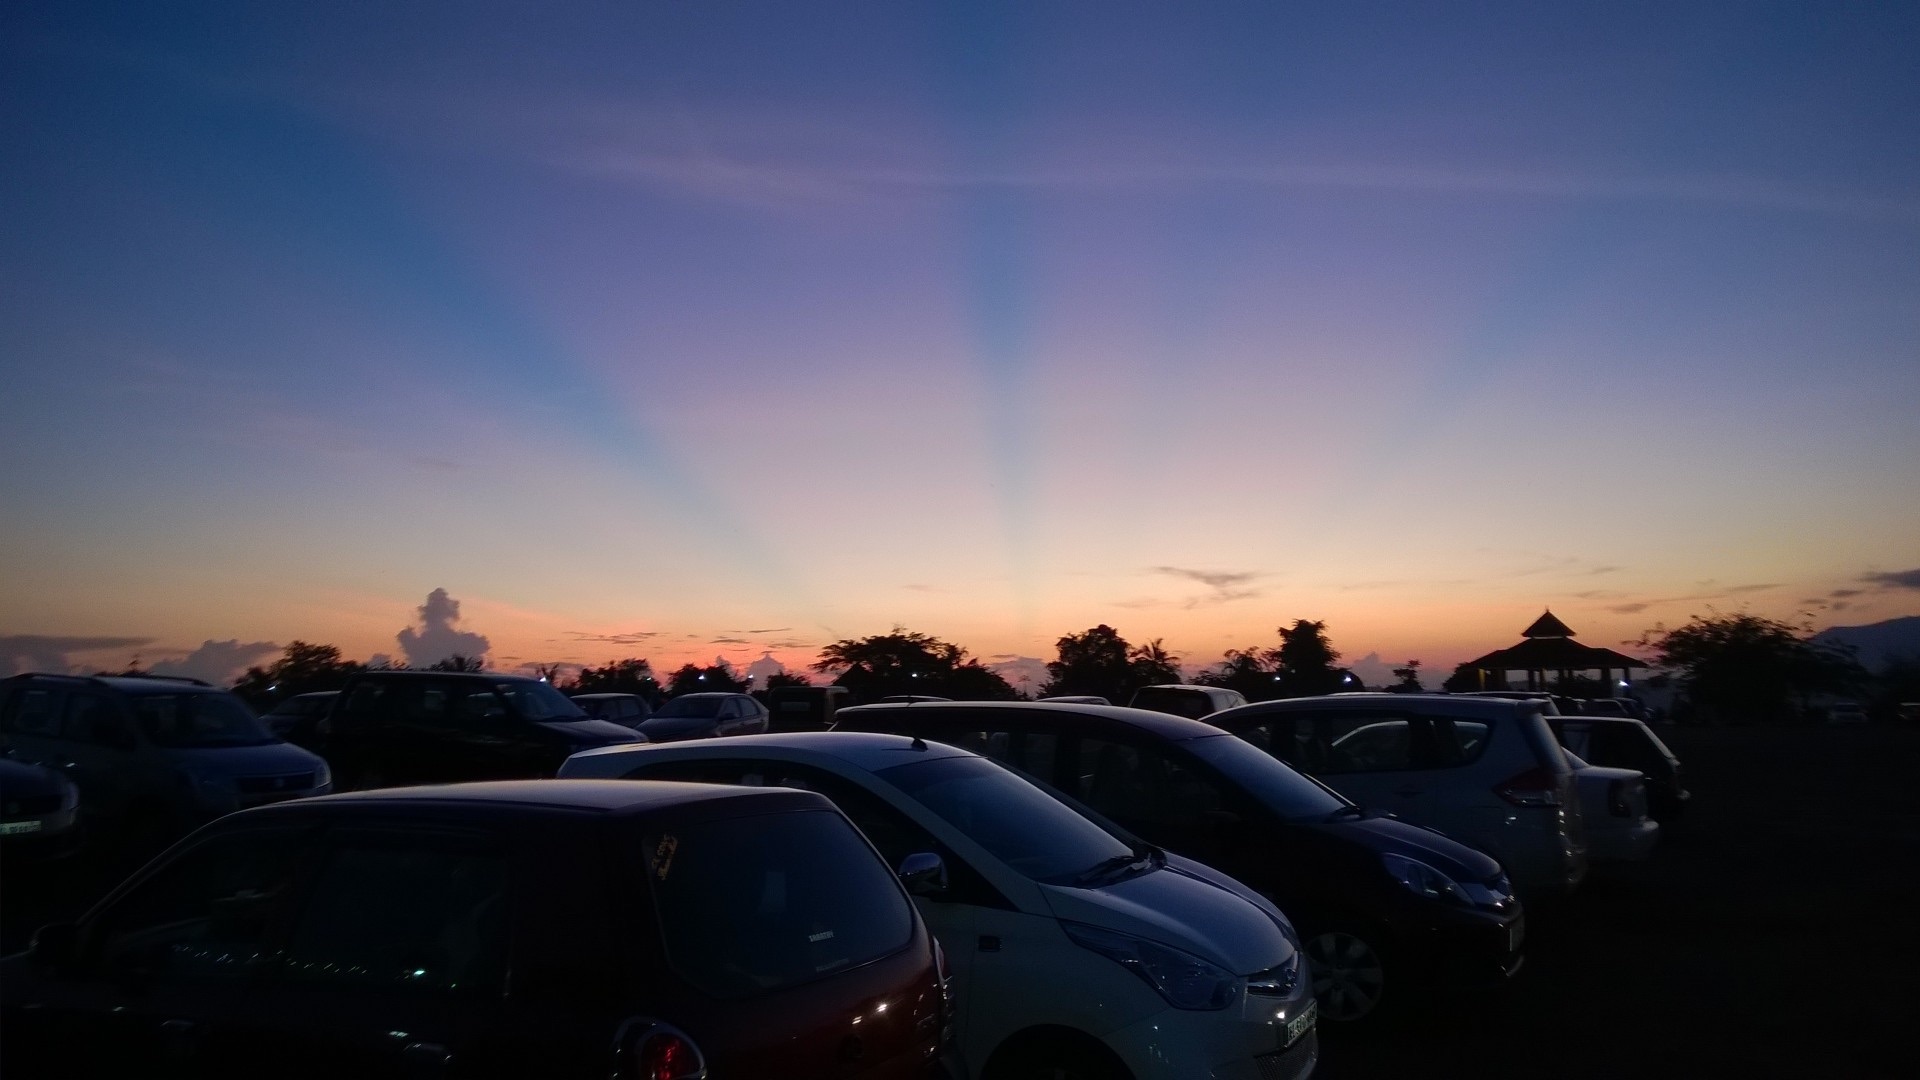
horizon, light, cloud, sky, sunrise, sunset, sunlight, morning, dawn, atmosphere, dusk, evening, vehicle